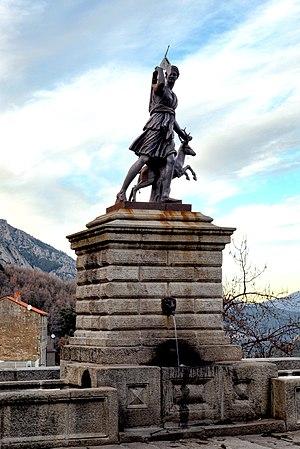
Vivario est une commune française située dans la circonscription départementale de la Haute-Corse et le territoire de la collectivité de Corse. La commune portait le nom de Gatti-di-Vivario jusqu'en 1920. Elle appartient à l'ancienne piève de Rogna.